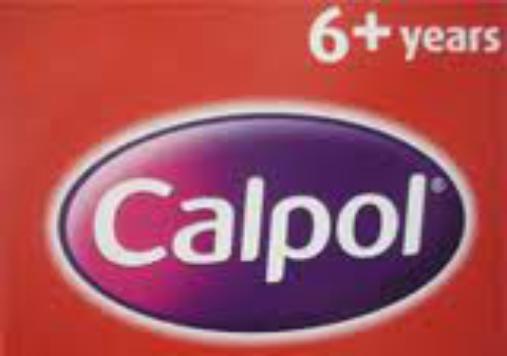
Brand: Calpol
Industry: Medical